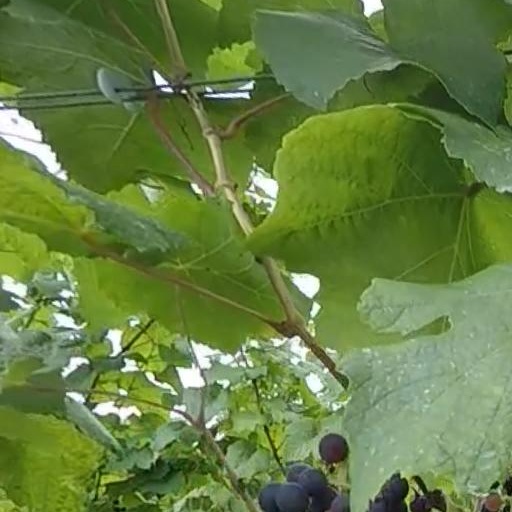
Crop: grape